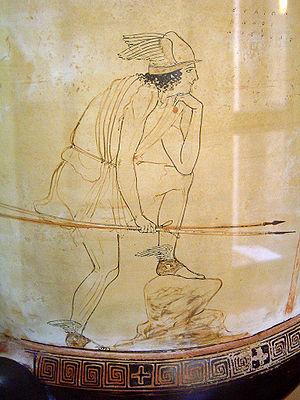
Portrait de l'acteur grec Euiaon jouant Persée, muni d'un chapeau ailé et de bottes. Inscriotion
Sophocle, né à Colone en -495 et mort en -406, est l'un des trois grands dramaturges grecs dont l'œuvre nous est partiellement parvenue, avec Eschyle et Euripide. Il est principalement l'auteur de cent vingt-trois pièces, mais dont seules huit nous sont parvenues. Cité comme paradigme de la tragédie par Aristote, notamment pour l'usage qu'il fait du chœur et pour sa pièce Œdipe roi, il remporte également le nombre le plus élevé de victoires au concours tragique des grandes Dionysies, et n'y figure jamais dernier.
Persée, roi argien, est un héros de la mythologie grecque.
Le Musée archéologique régional Pietro Griffo d'Agrigente rassemble des collections de matériaux archéologiques d'État, civiques et diocésains. Il constitue un ensemble d'une importance particulière pour comprendre l'histoire de la ville d'Agrigente et de ses environs. L'architecture et l'aménagement du musée sont dus à l'architecte Franco Minissi.